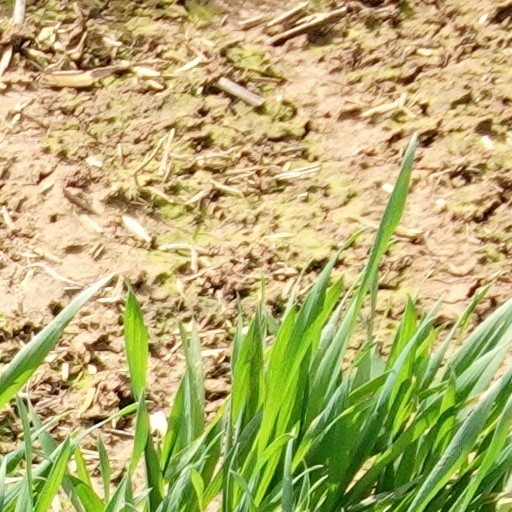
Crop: wheat